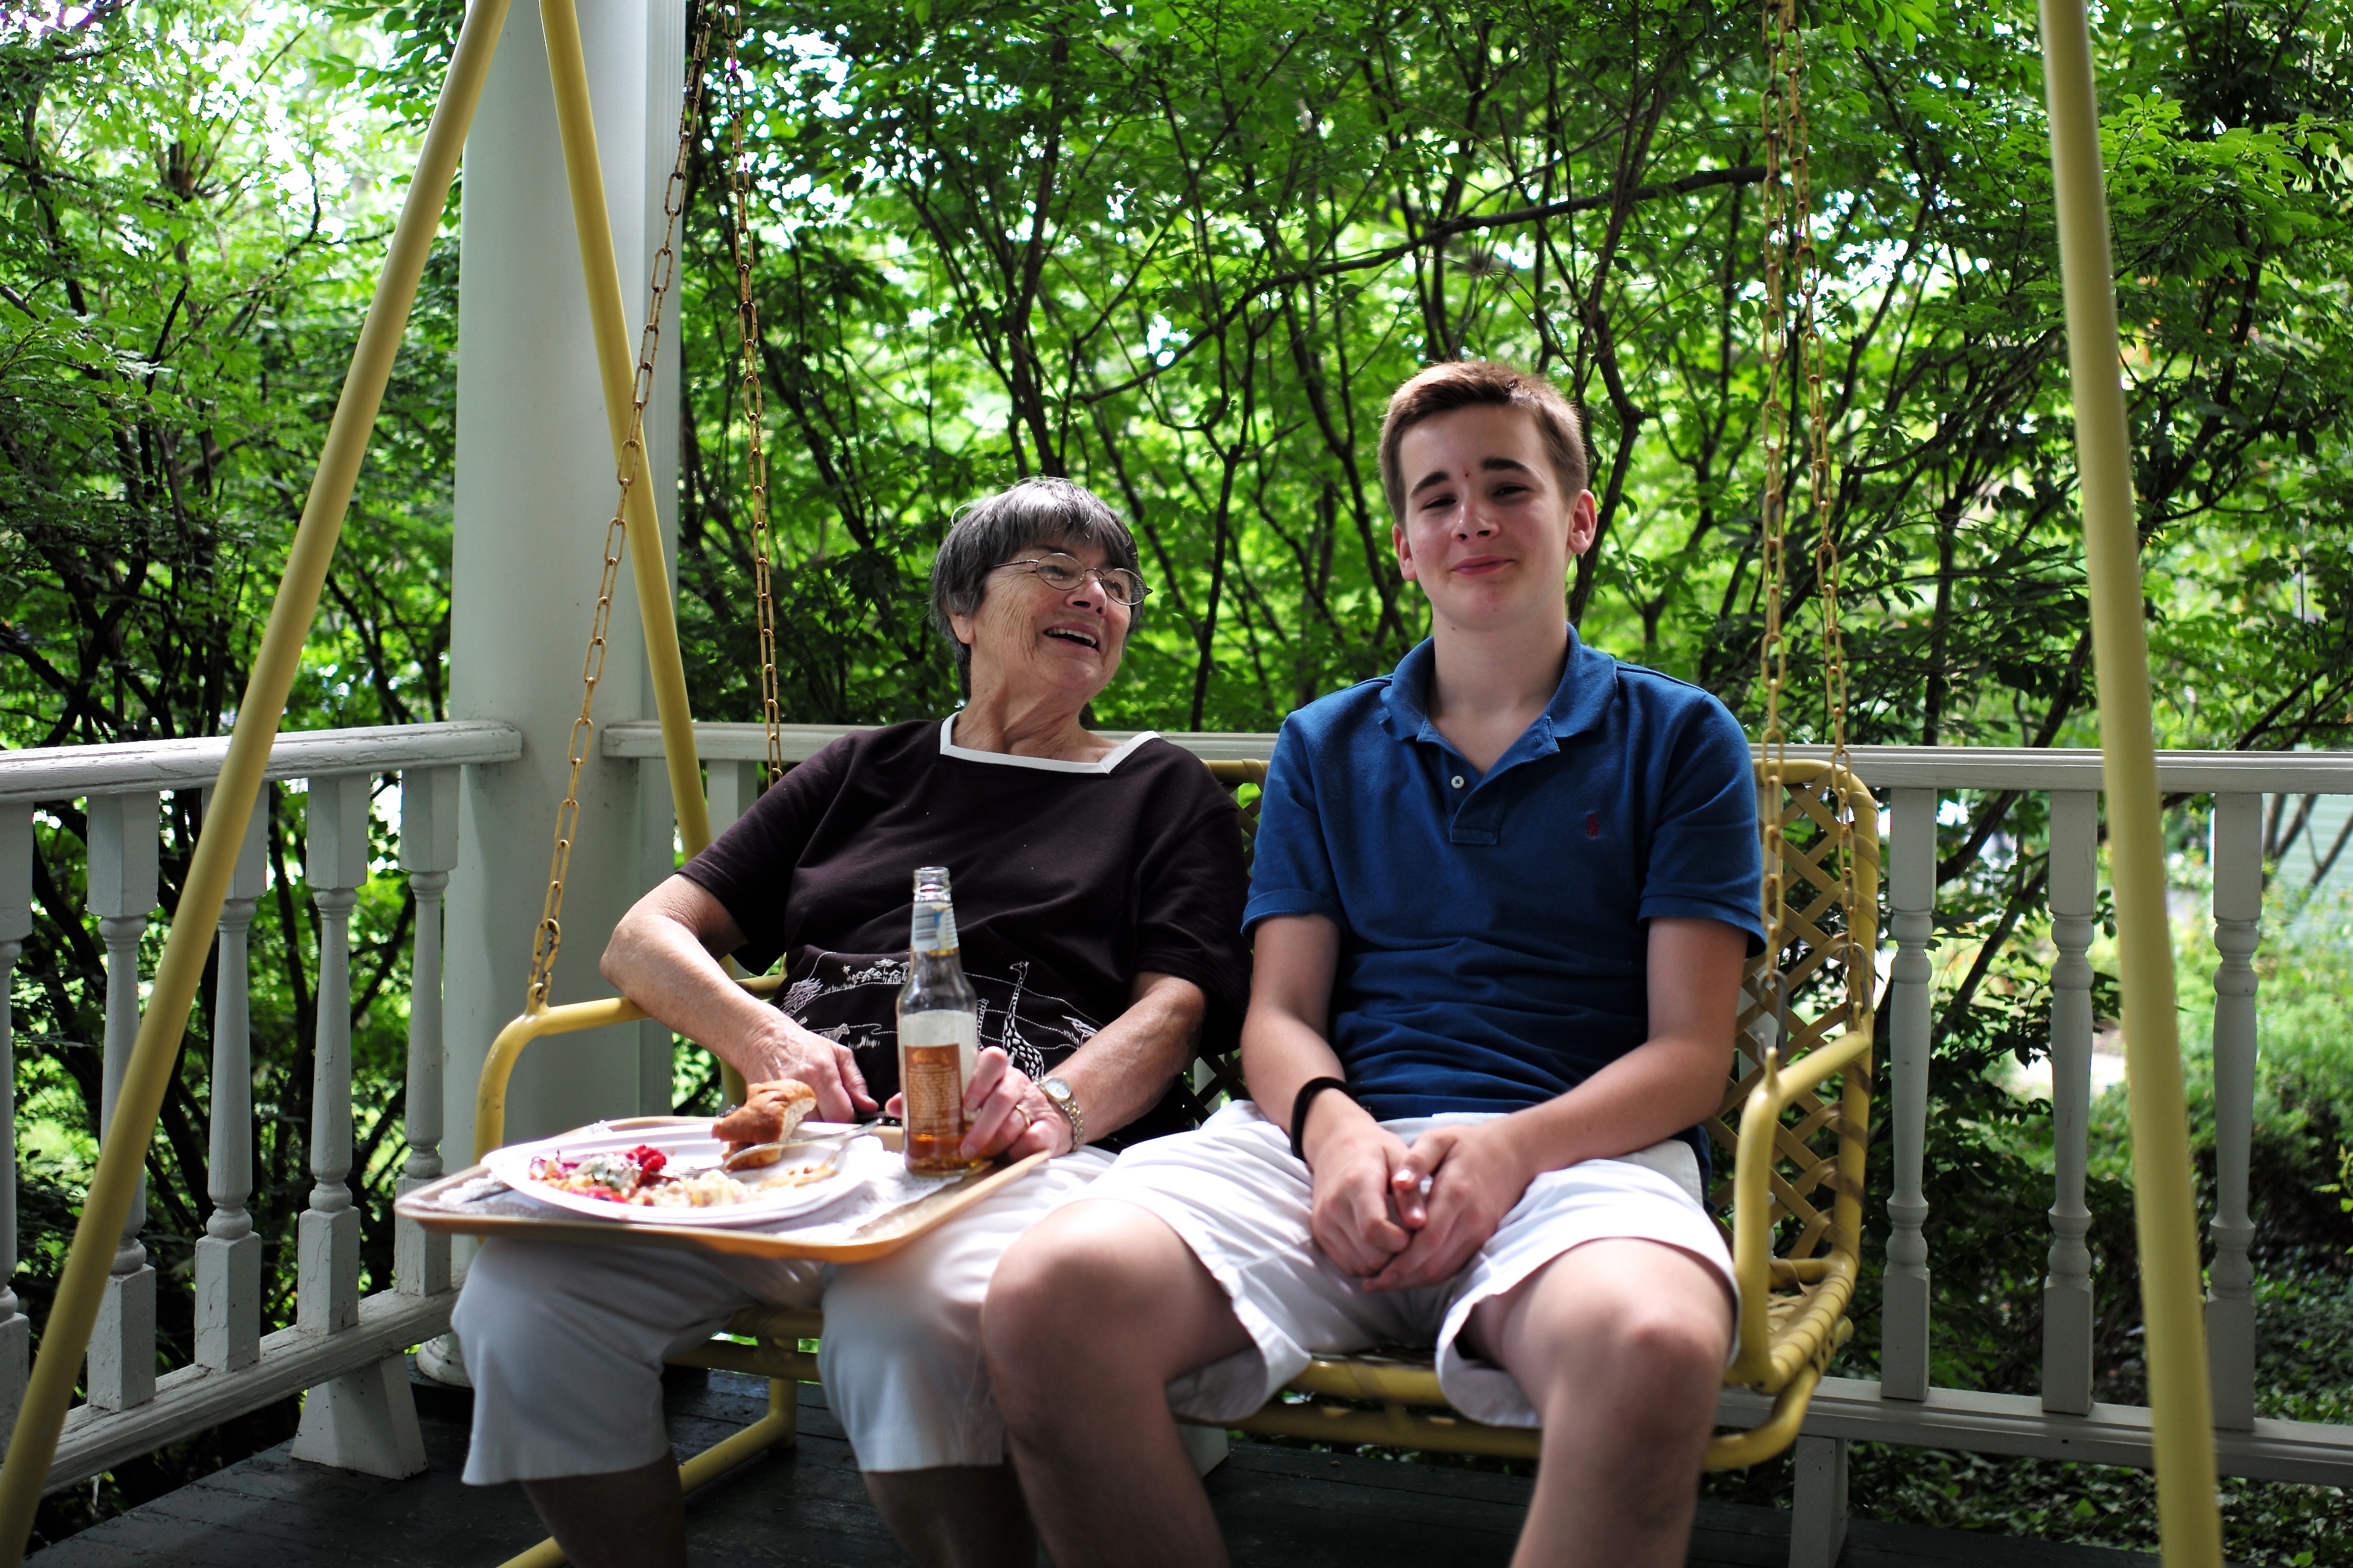
outdoor, people, vacation, jungle, park, usa, bbq, garden, grandmother, picnic, m, 28, f2, reunion, leica, 240, summicron, asph, grandson, outdoor recreation